SpokAnarchy!

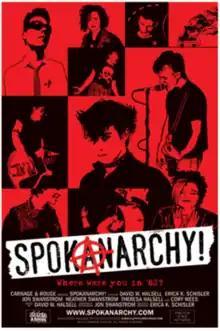
"Where Were You In '82?"

SpokAnarchy! is a 2011 documentary film that chronicles the 1980s punk rock scene in Spokane, Washington. Mixing vintage music videos, live clips, and found footage with contemporary interviews, the film portrays what happened when a group of disaffected teenagers from a small, isolated Northwest city embraced the music and fashion of the big-city punk scenes. The interviewees reminisce about their early years as rebels and misfits in a conservative town, and reflect on how their participation in the scene continues to influence their lives as middle-aged adults. Several of the cast have achieved notoriety since the period depicted in the film, including Paul D'Amour, the original bassist for the band Tool, circus sideshow performer Zamora the Torture King, and the creator of Internet meme Keyboard Cat.